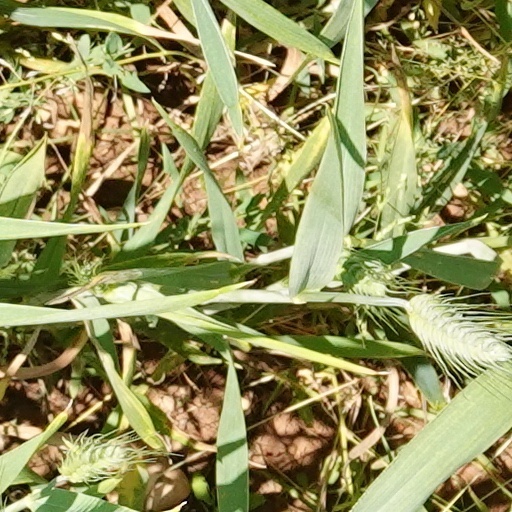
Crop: wheat